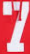
Number: 7